Aarhus Symposium

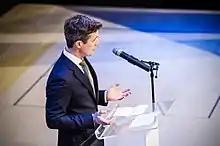
His Royal Highness The Crown Prince of Denmark's opening speech at Aarhus Symposium 2014.

Aarhus Symposium Focus is an annual conference which takes place on Monday in the week of Aarhus Symposium. Here, experts with various backgrounds are invited to share their thoughts on a topic related to the overall theme of Aarhus Symposium. The event provides a national focus as the topic strives to reflect one of Denmark's most critical challenges.